Mérida, Mérida

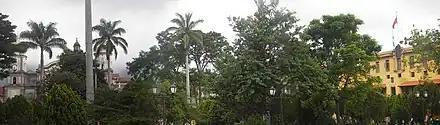
Panoramic view of the Bolívar Square next to the Government Palace and the Cathedral in the Casco Central

Because of its location on a plateau, in a small valley, covering an area of some in length and between 1 and wide, the city now lacks additional space for urban development. Though its polygonal area covers some , the city occupies a little over , and the rest consists of less developed zones or areas of uneven terrain, such as mountains or hillsides.